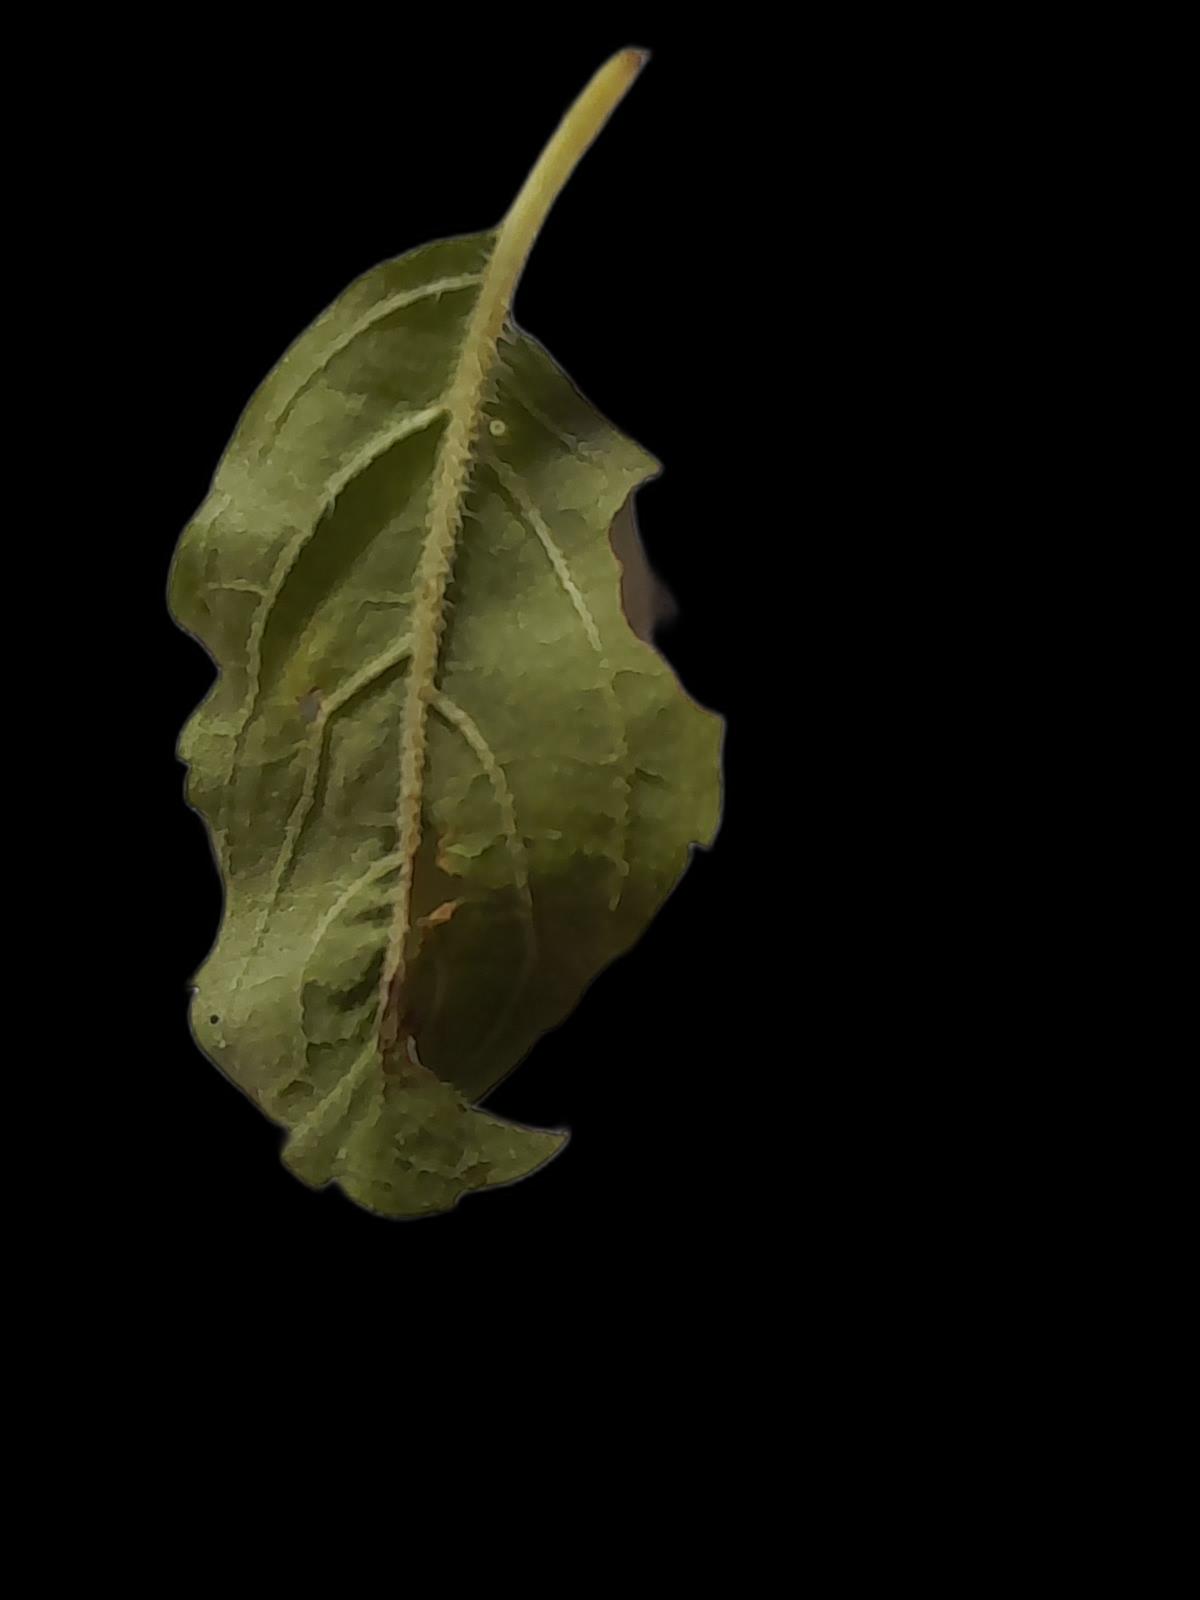
Plant: Tulsi